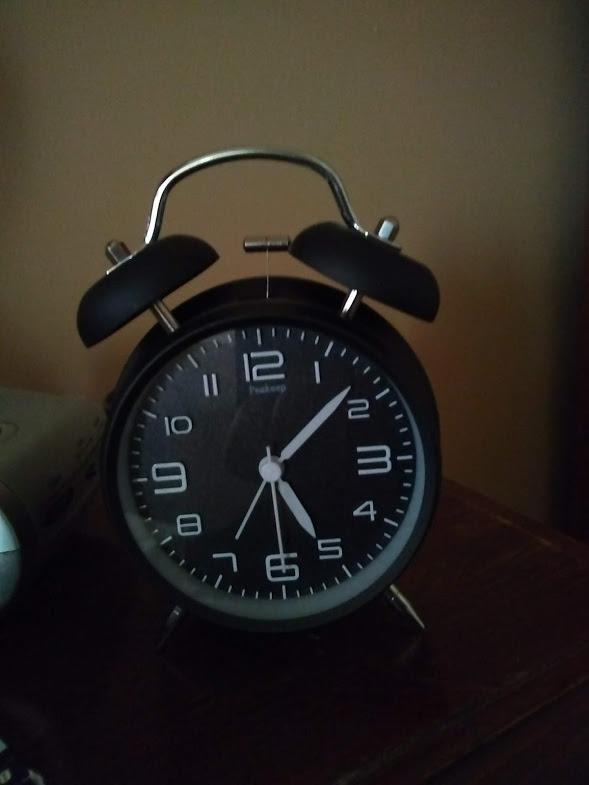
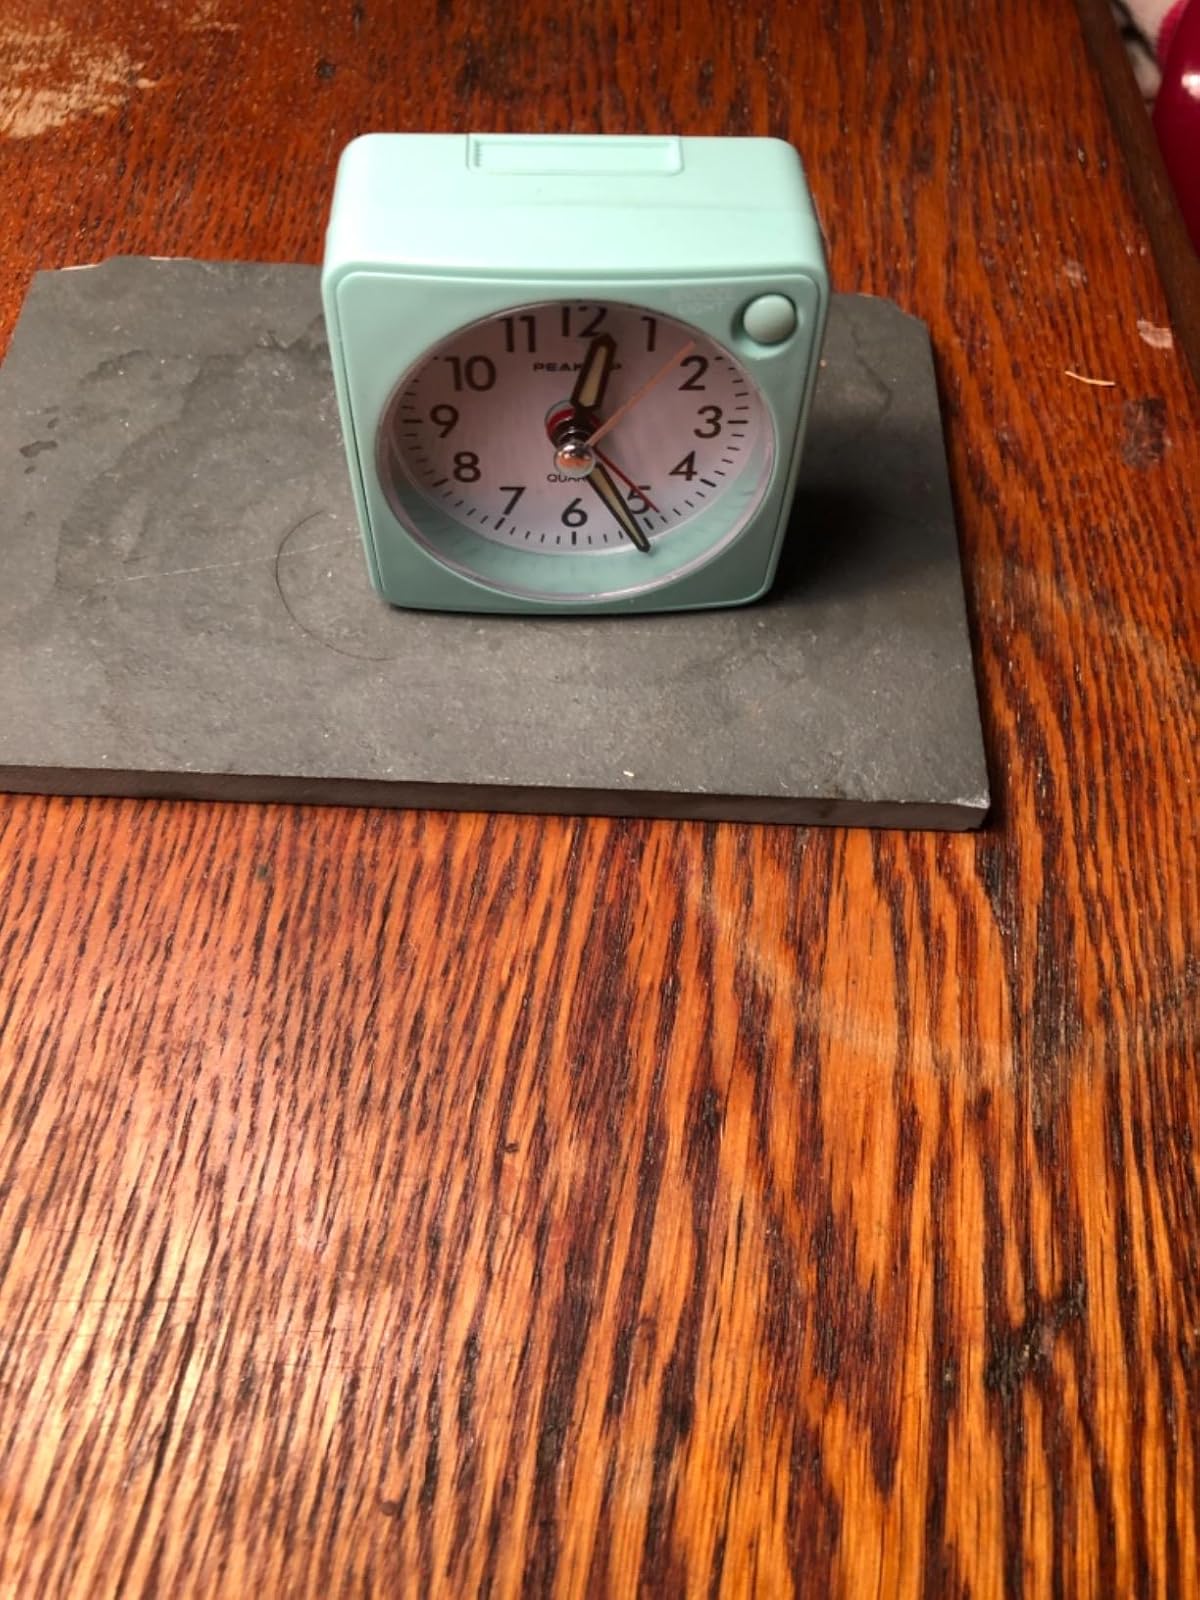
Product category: clock
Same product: no